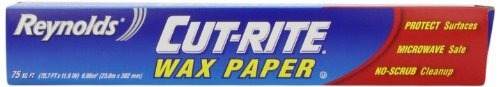
Item Name: Reynolds, Cut-Rite Wax Paper, 1 Count
Bullet Point: The best wax paper money can buy
Product Description: Grocery
Value: 1.0
Unit: Count

Price: 2.605